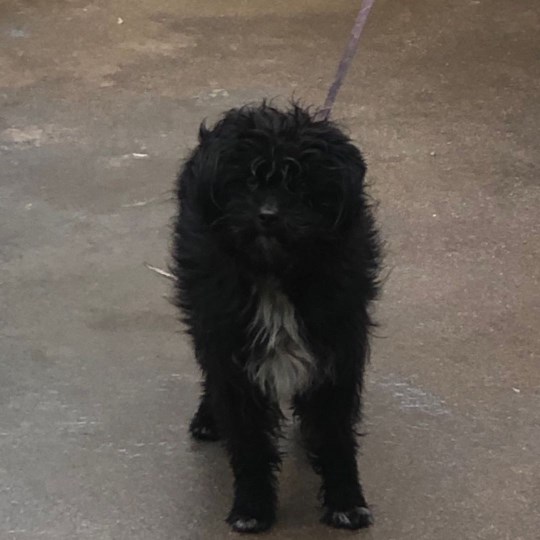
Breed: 3336-n000121-chinese_rural_dog